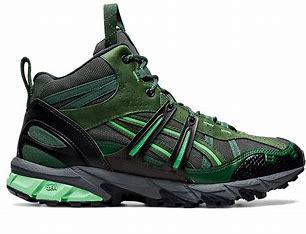
Brand: Asics
Model: Gel Sonoma 15 50